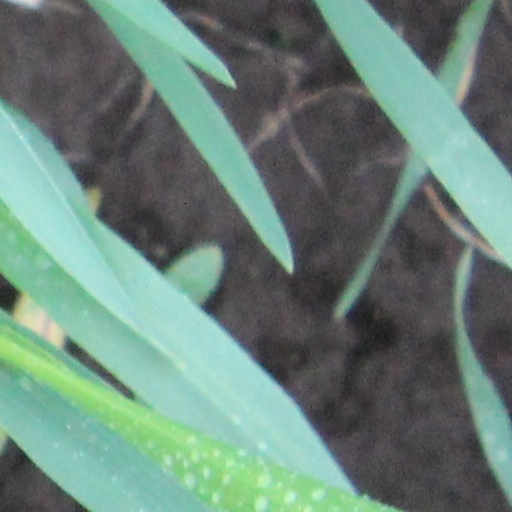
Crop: wheat